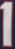
Number: 1